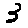
Label: 3